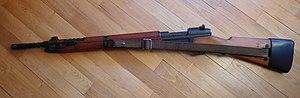
MAS 1936-51 (neutralisé) avec bretelle.